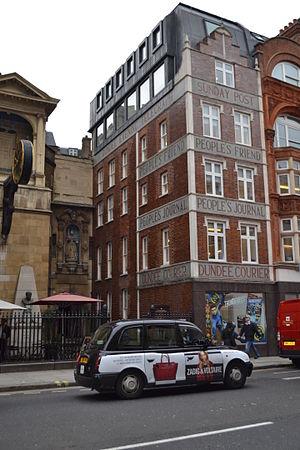
Immeuble ""Dundee Evening Telegraph"", situé Fleet Street (Londres)."
Fleet Street est une rue de Londres.